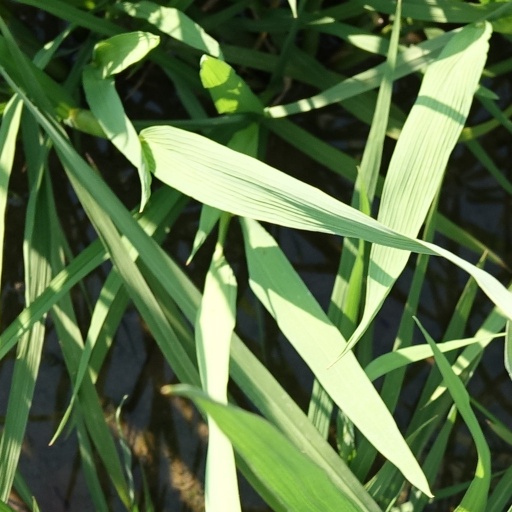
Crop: rice